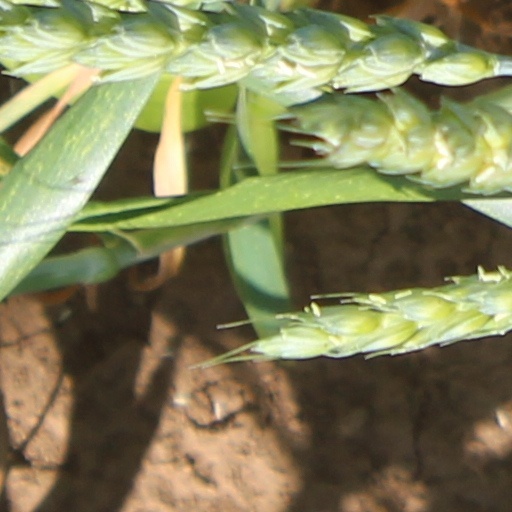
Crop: wheat